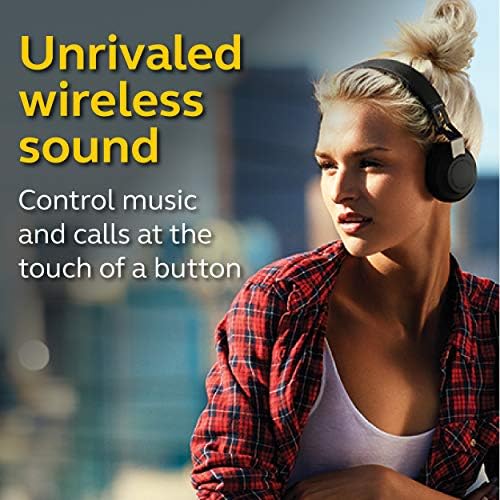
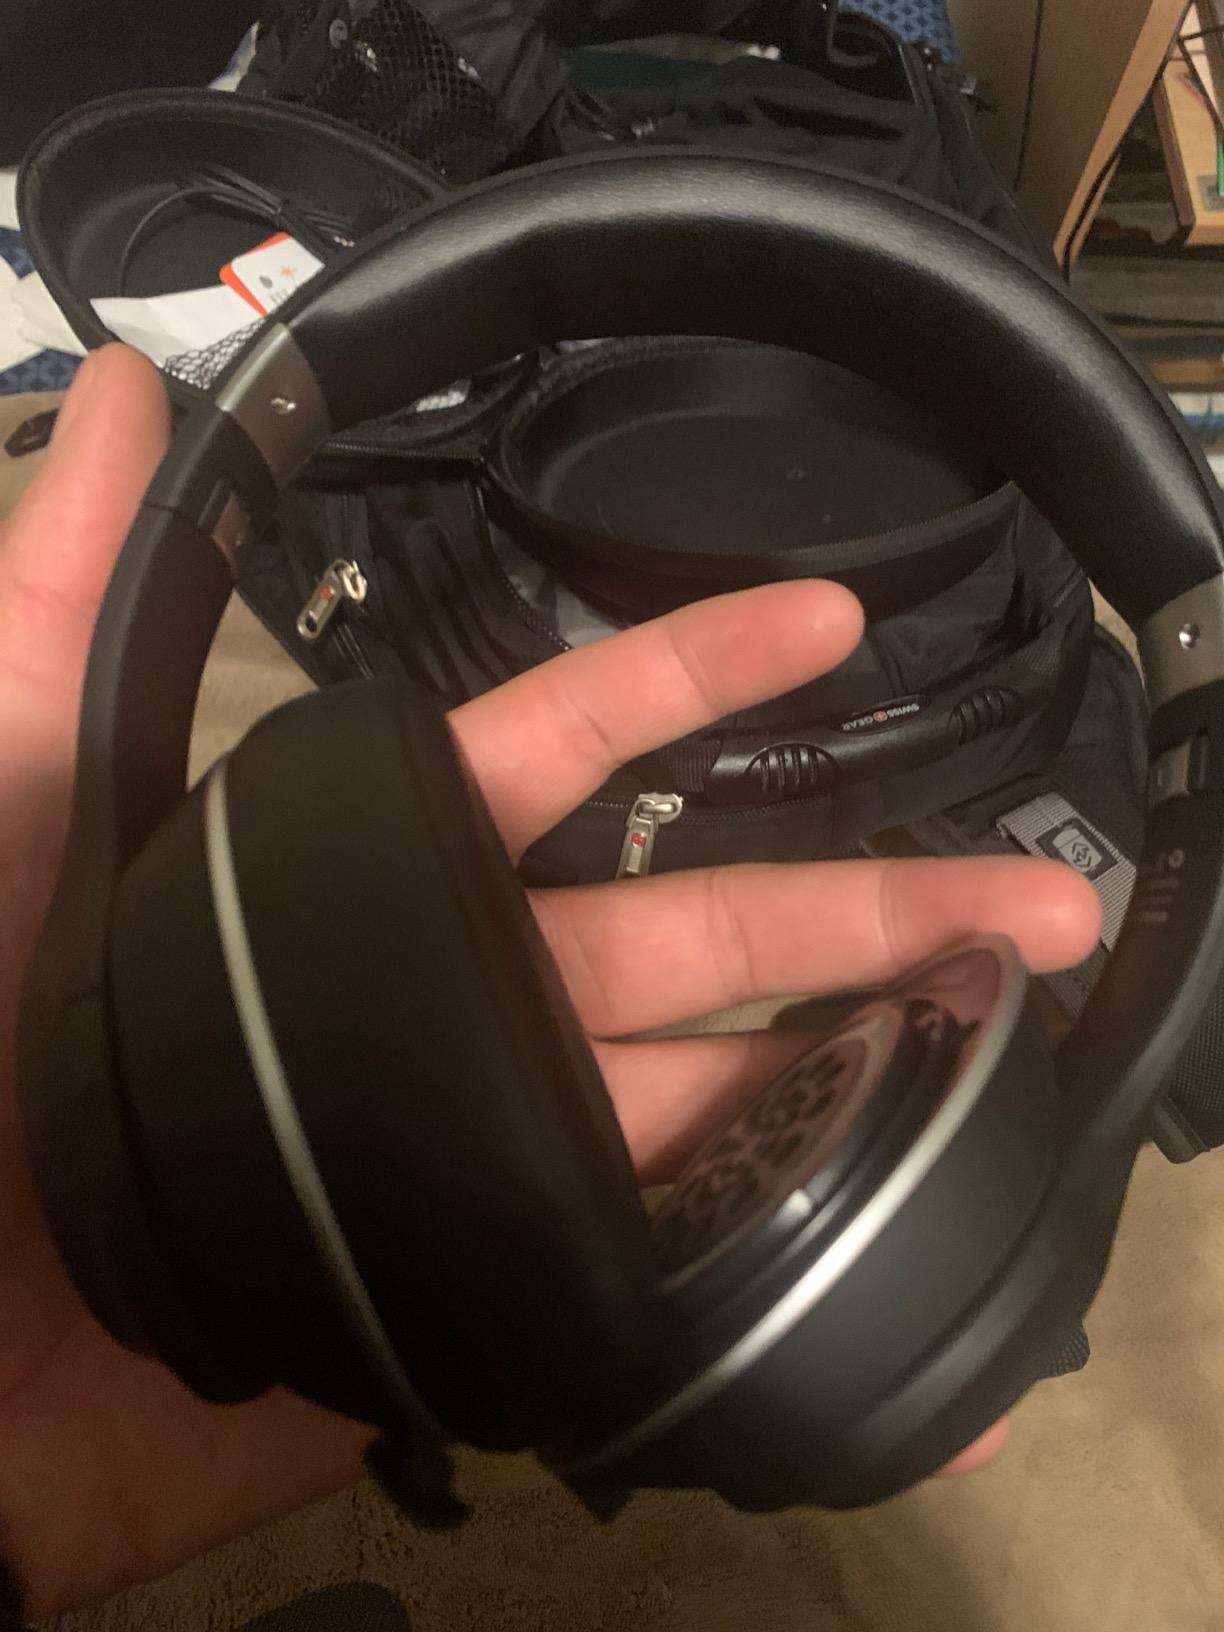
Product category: headphones
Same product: no